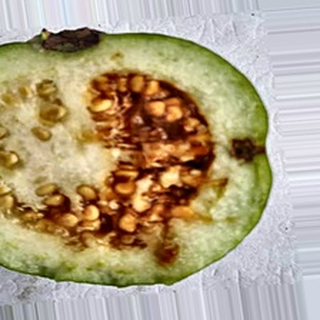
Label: guava_fruit_fly